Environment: real
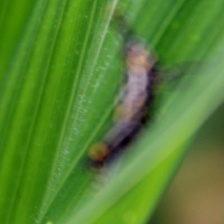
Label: fall_armyworm